The Betrayal (1948 film)

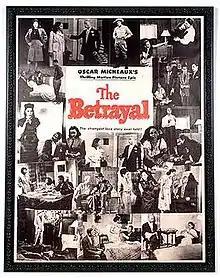
Film poster

The Betrayal is a 1948 American race film written, produced, and directed by Oscar Micheaux. He adapted it from his 1943 novel "The Wind From Nowhere".